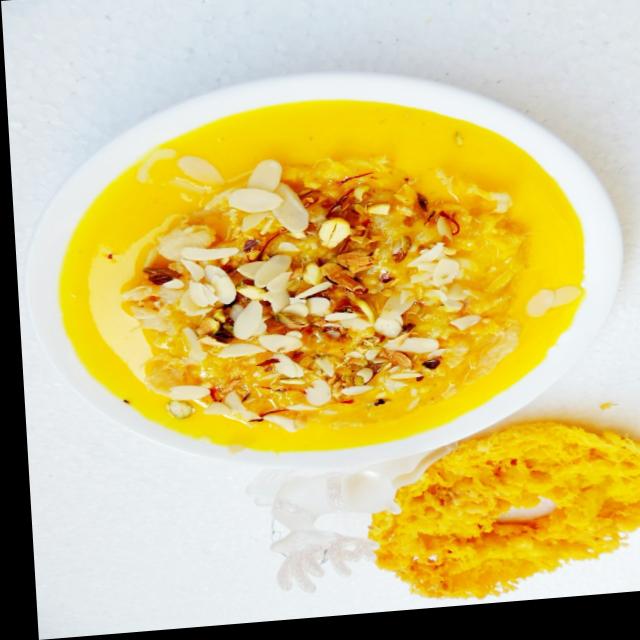
Dish: ghevar